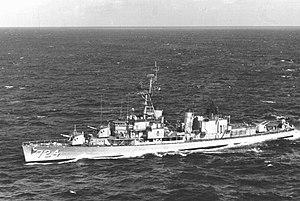
L'USS Laffey (DD-724) est un destroyer de classe Allen M. Sumner en service dans la Marine des États-Unis pendant la Seconde Guerre mondiale. Il fut le second navire nommé en l'honneur du matelot Bartlett Laffey, décoré de la Medal of Honor pour ses prises de position contre les forces Confédérées en 1864.